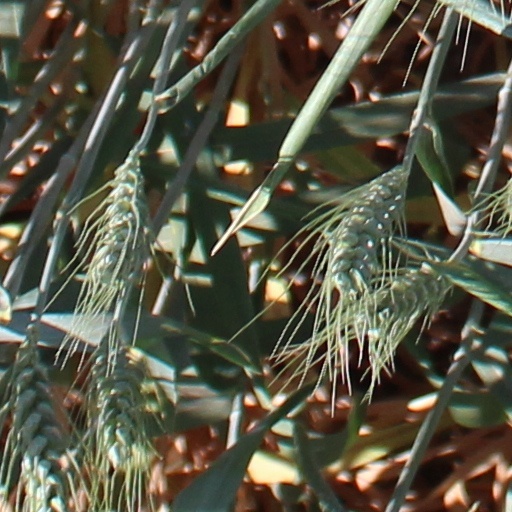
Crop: wheat